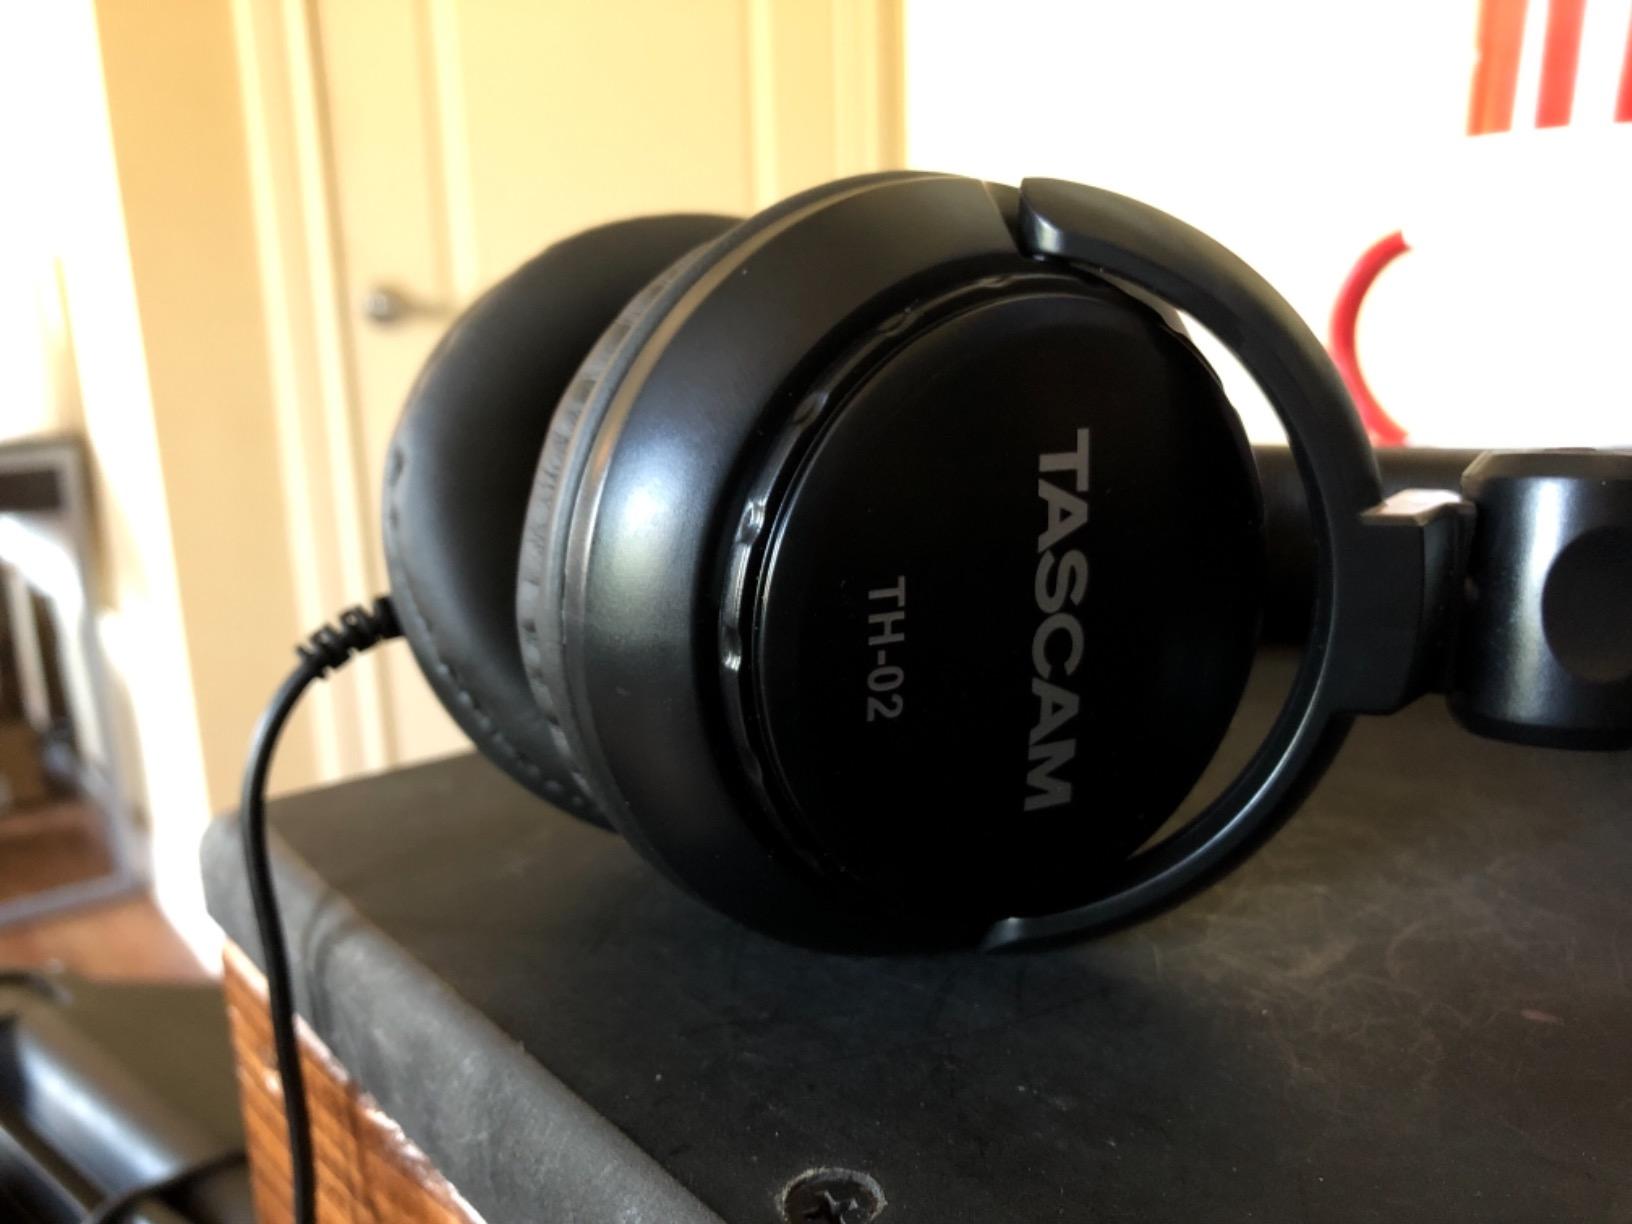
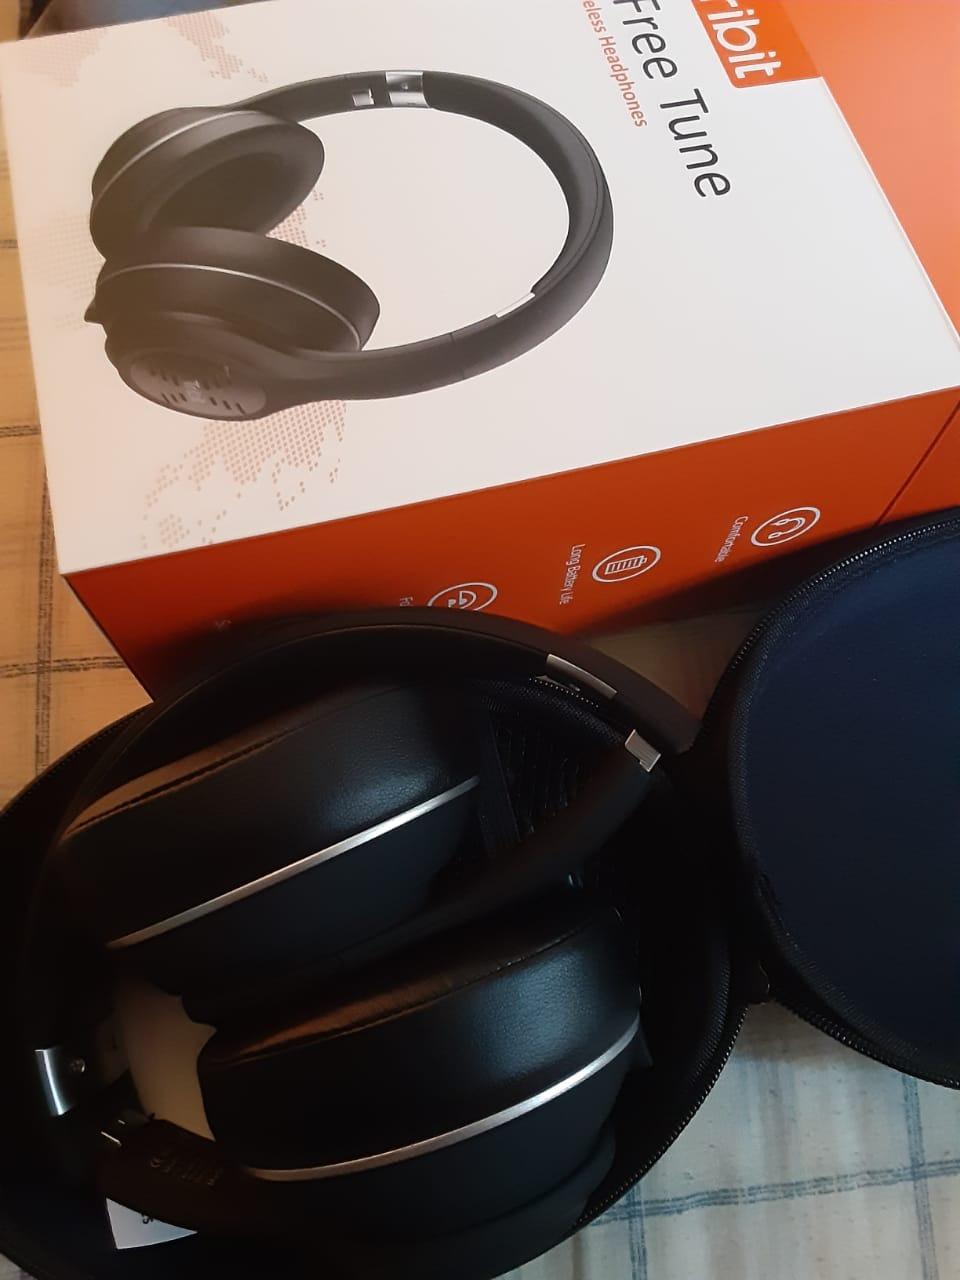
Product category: headphones
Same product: no